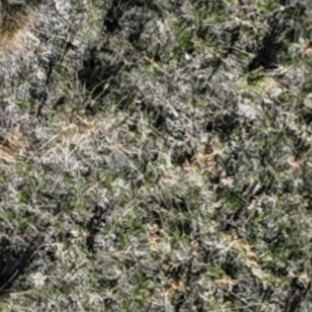
Month: october